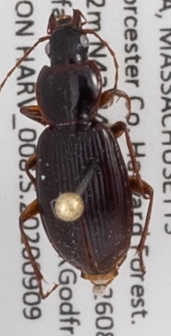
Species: Synuchus impunctatus
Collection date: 2020-09-09
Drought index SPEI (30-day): -0.146
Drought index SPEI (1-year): -0.8
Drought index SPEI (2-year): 0.518